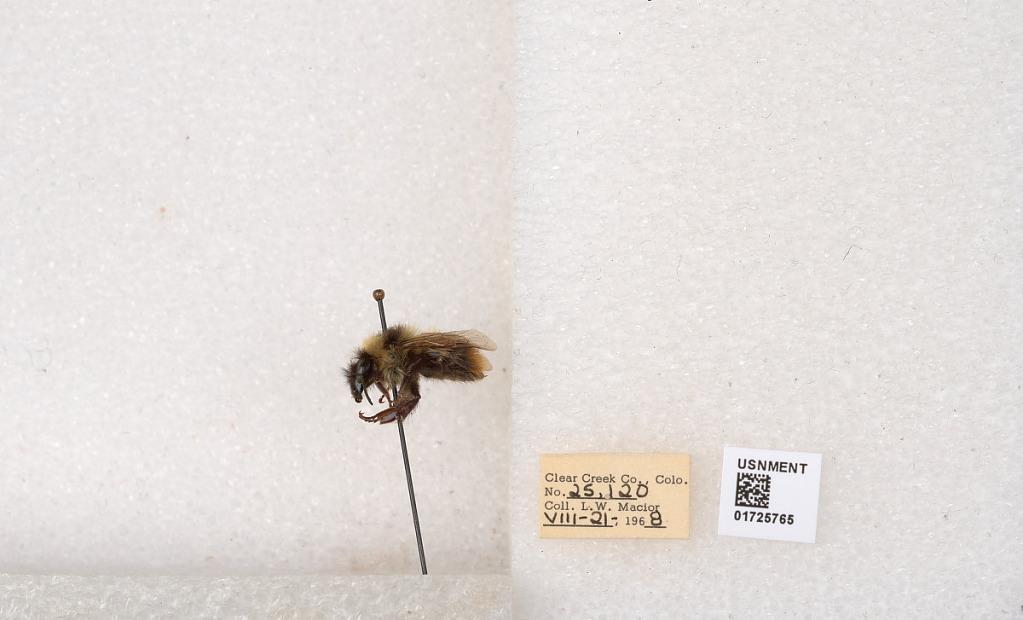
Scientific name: Bombus kirbyellus
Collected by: L. Macior
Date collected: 1968-8-21
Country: United States
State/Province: Colorado
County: Clear Creek
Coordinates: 39.6891, -105.644